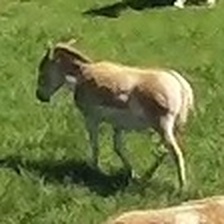
Pose orientation: left